WKXW

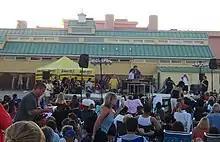
Big Joe Henry hosting his annual Talent Show finals, Point Pleasant Beach, August 2008

In 1990, WKXW-FM was sold to Press Communications, parent company of the "Asbury Park Press" newspaper. On March 1, 1990, at 5 pm, "New Jersey 101.5" became the first full-time FM talk station in America targeted for a younger audience. The format was conceived by Walter Sabo, the CEO of Sabo Media. Mark Sheppard, who later went to middays, kicked off the format playing Bill Haley & The Comets' "Rock Around The Clock".